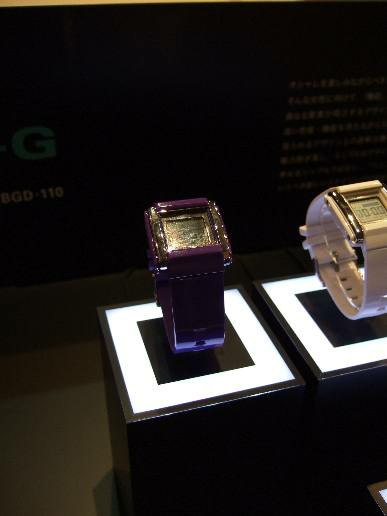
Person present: No